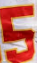
Number: 5